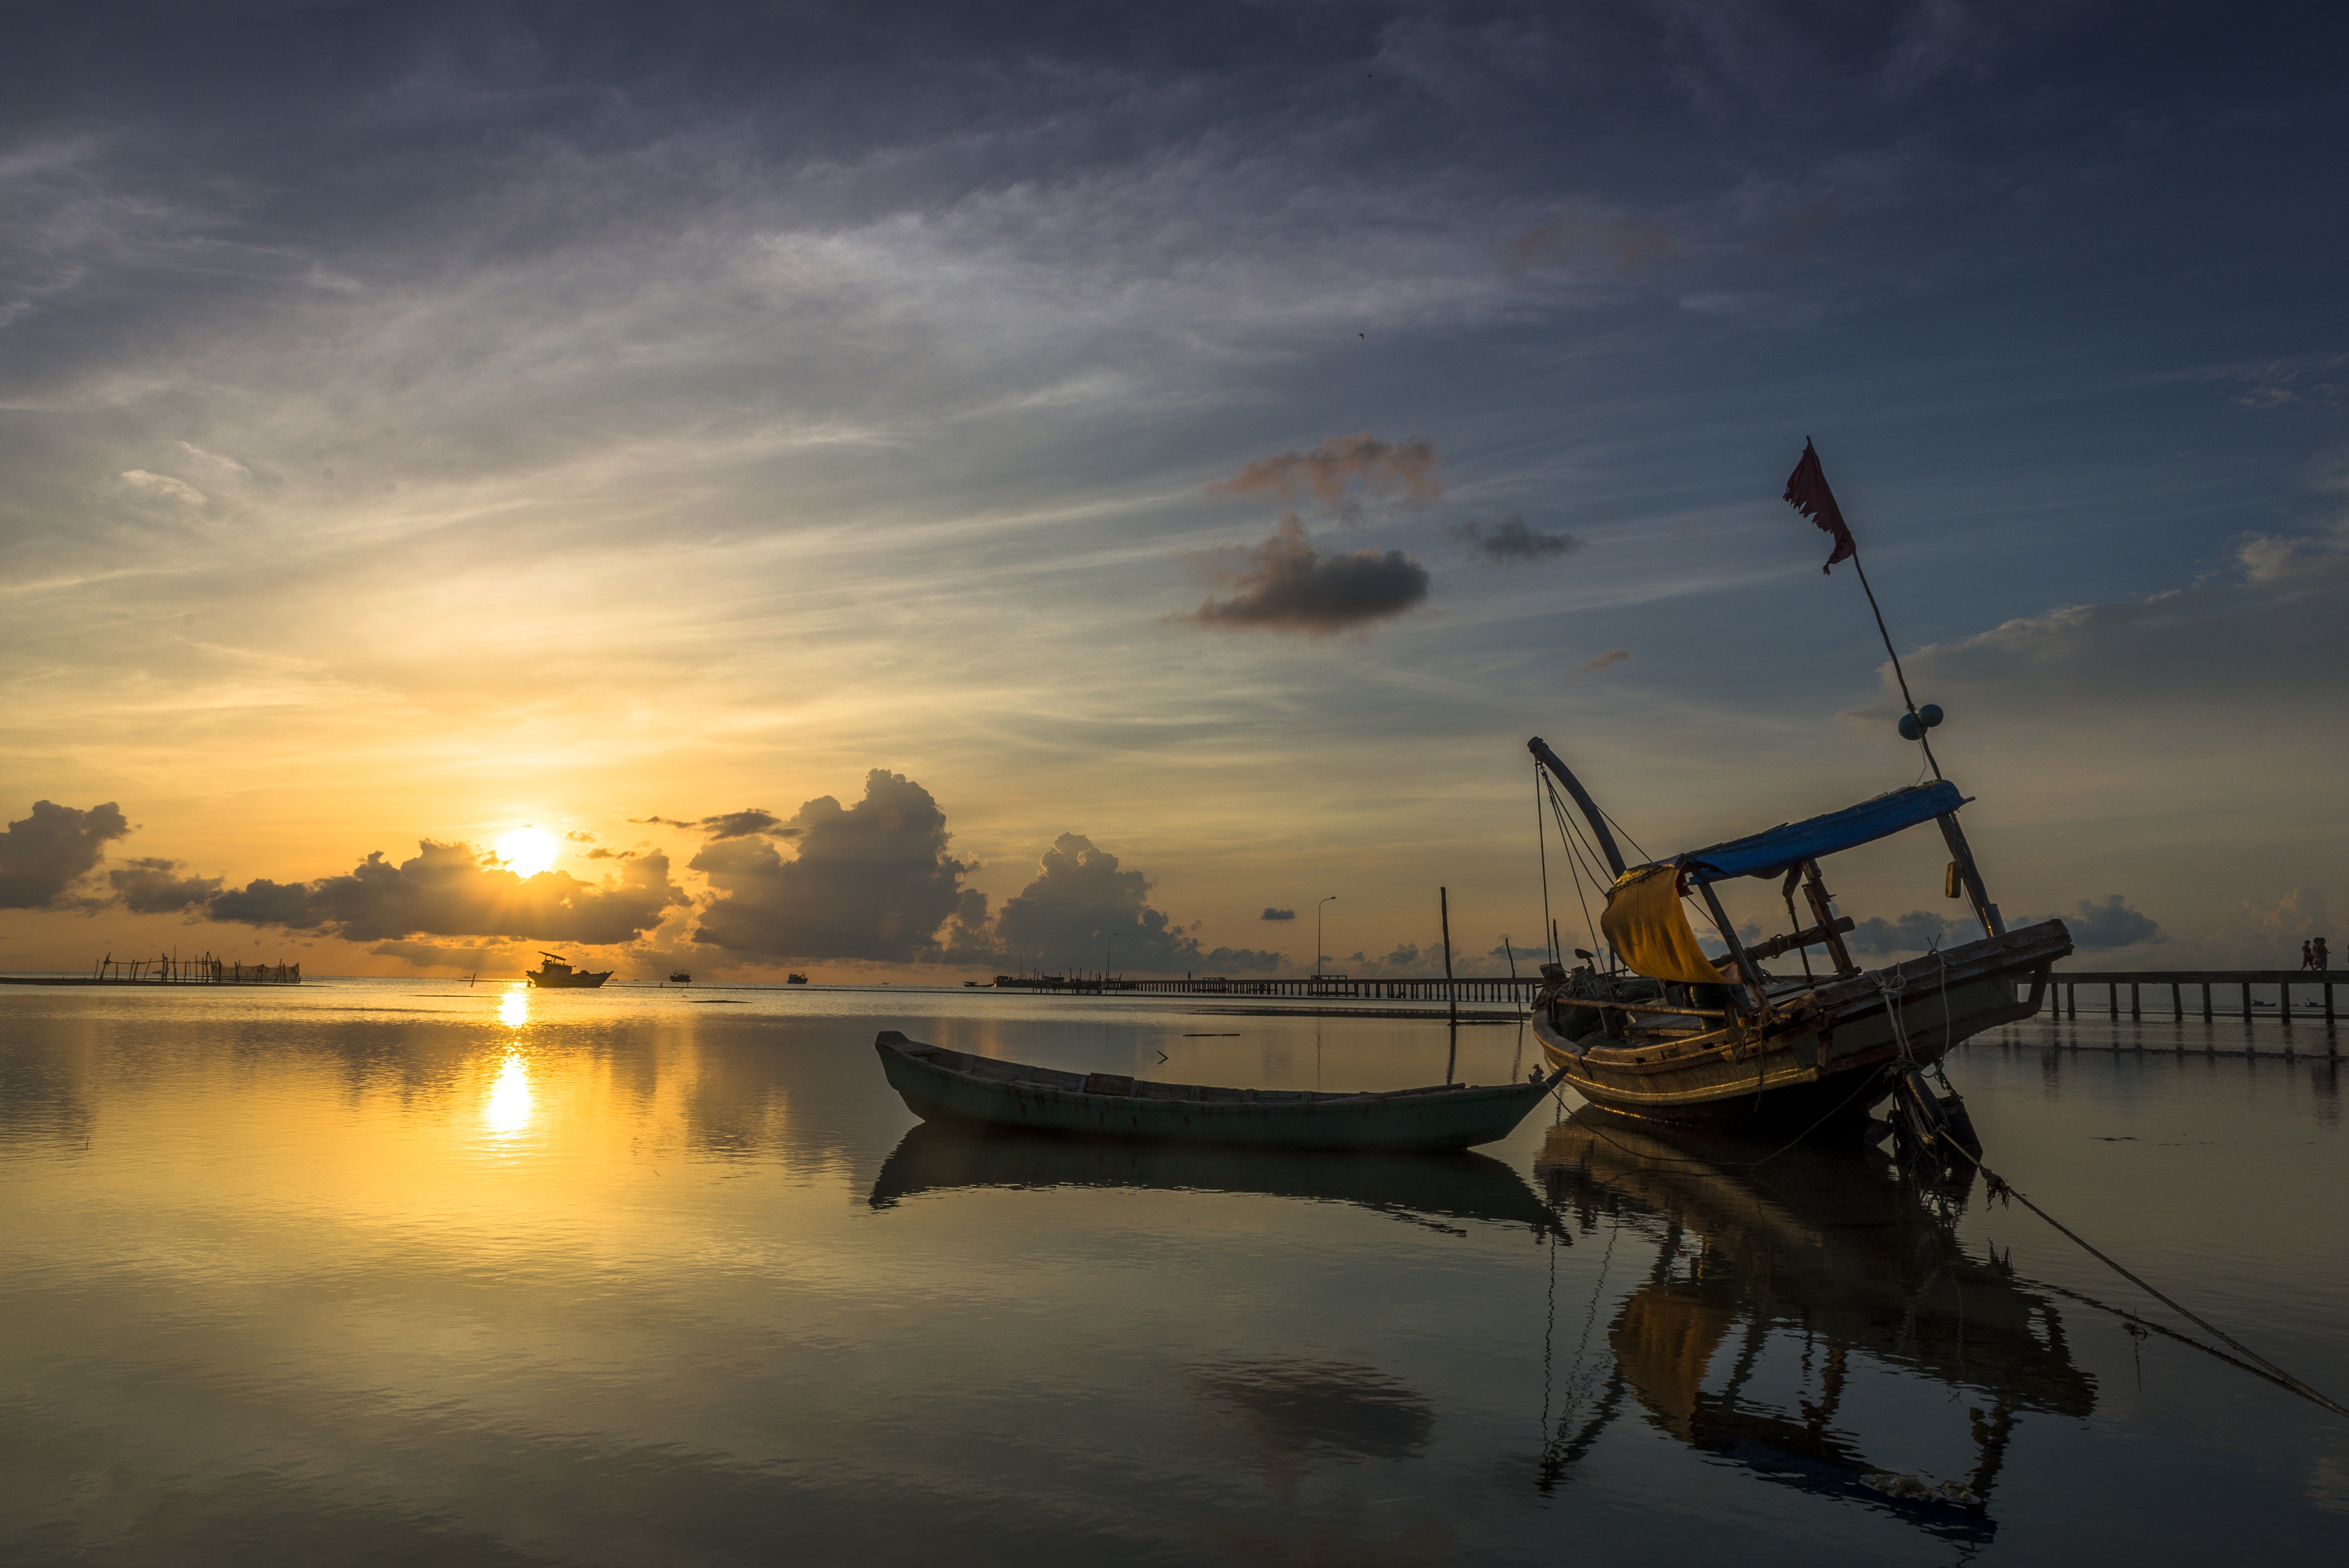
beach, landscape, sea, coast, nature, ocean, horizon, cloud, sky, sunrise, sunset, boat, sunlight, morning, shore, wave, dawn, vacation, travel, dusk, evening, reflection, vehicle, scenic, holiday, bay, island, tourism, boats, vietnam, summer vacation, travel background, tropical background, phu quoc, ham ninh